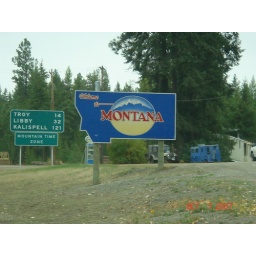
What fun we had in Montana. There were fields of horses and black angus cattle.